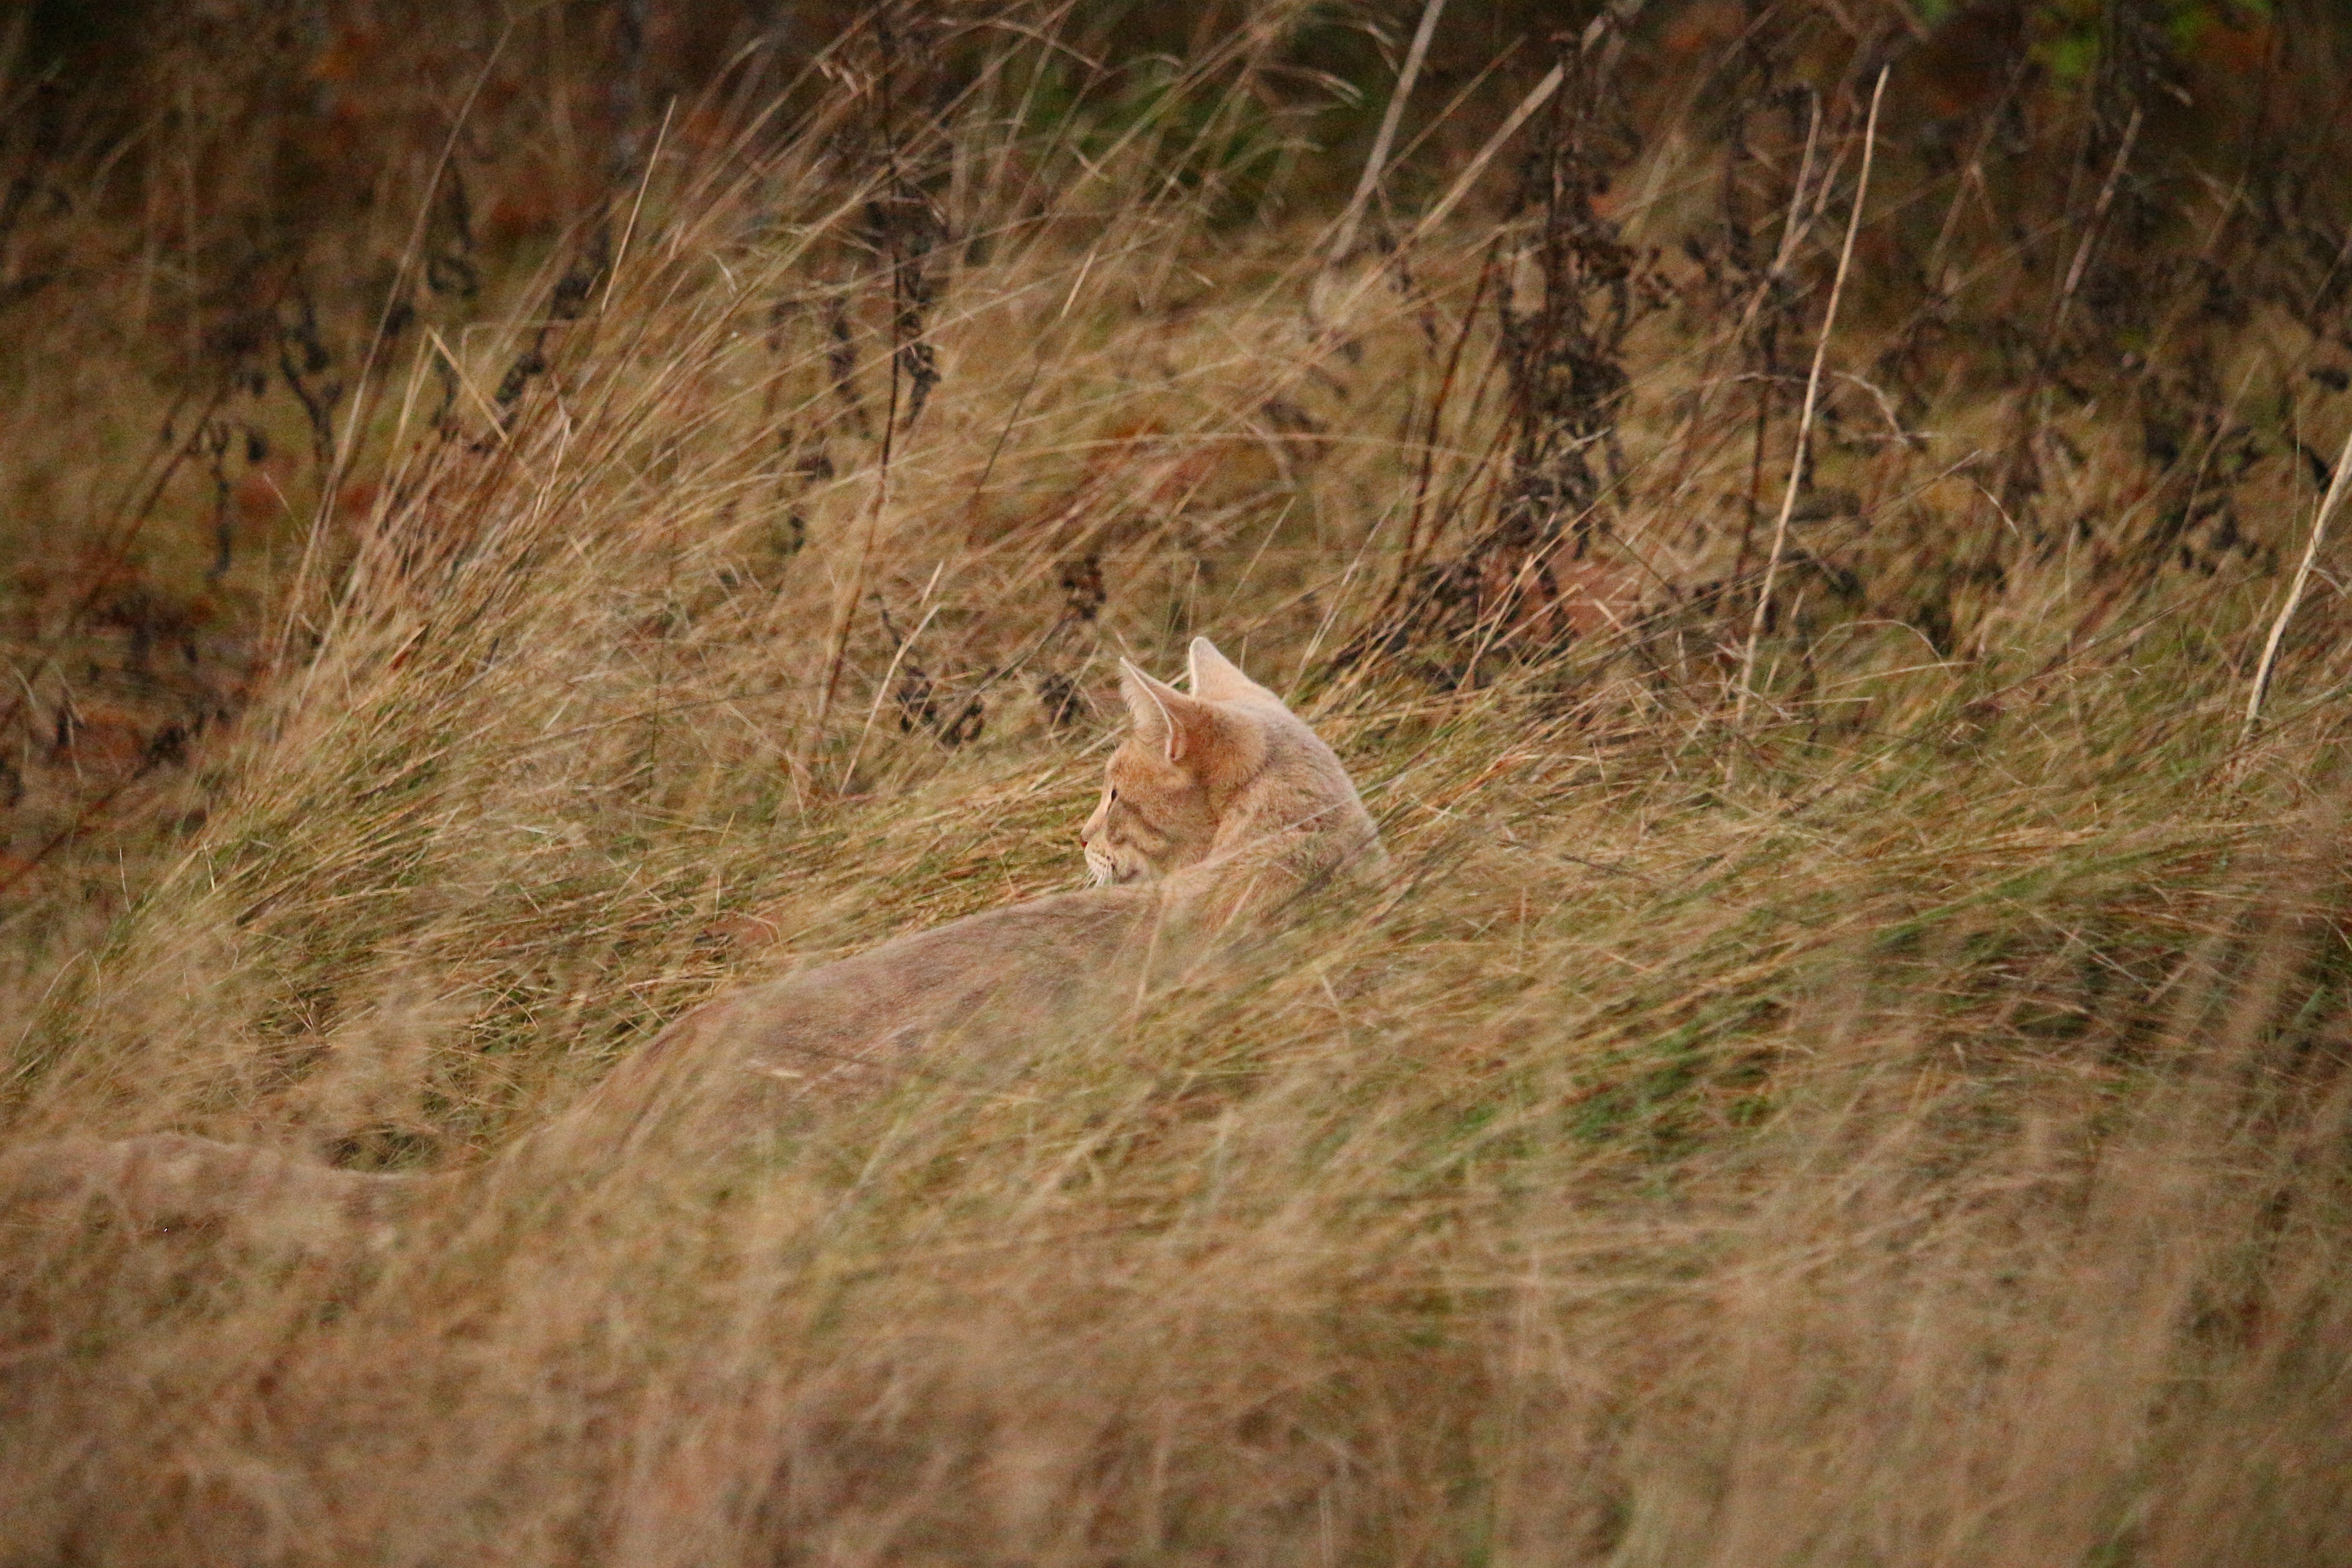
grass, wilderness, prairie, wildlife, kitten, cat, mammal, coyote, fauna, camouflage, vertebrate, mieze, breed cat, mackerel, tiger cat, grass family, dog like mammal